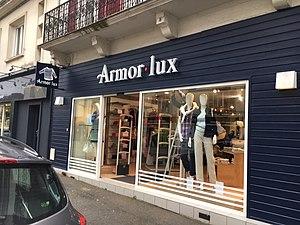
Magasin de la maison Armor-Lux ouvert en avril 2019 à Carhaix-Plouger, rue du Général-Lambert au centre-ville. Il s'agit de la 65e boutique de la marque, avec une surface de vente de 110 m².
Armor-Lux est une entreprise française spécialisée dans la création, la fabrication et la distribution de vêtements, notamment des marinières et des articles de bonneterie. Son siège ainsi que son outil de production sont situés à Quimper, en Bretagne. Son chiffre d'affaires se monte en 2017 à 95 millions d'euros, dont environ 40 % de production en France.